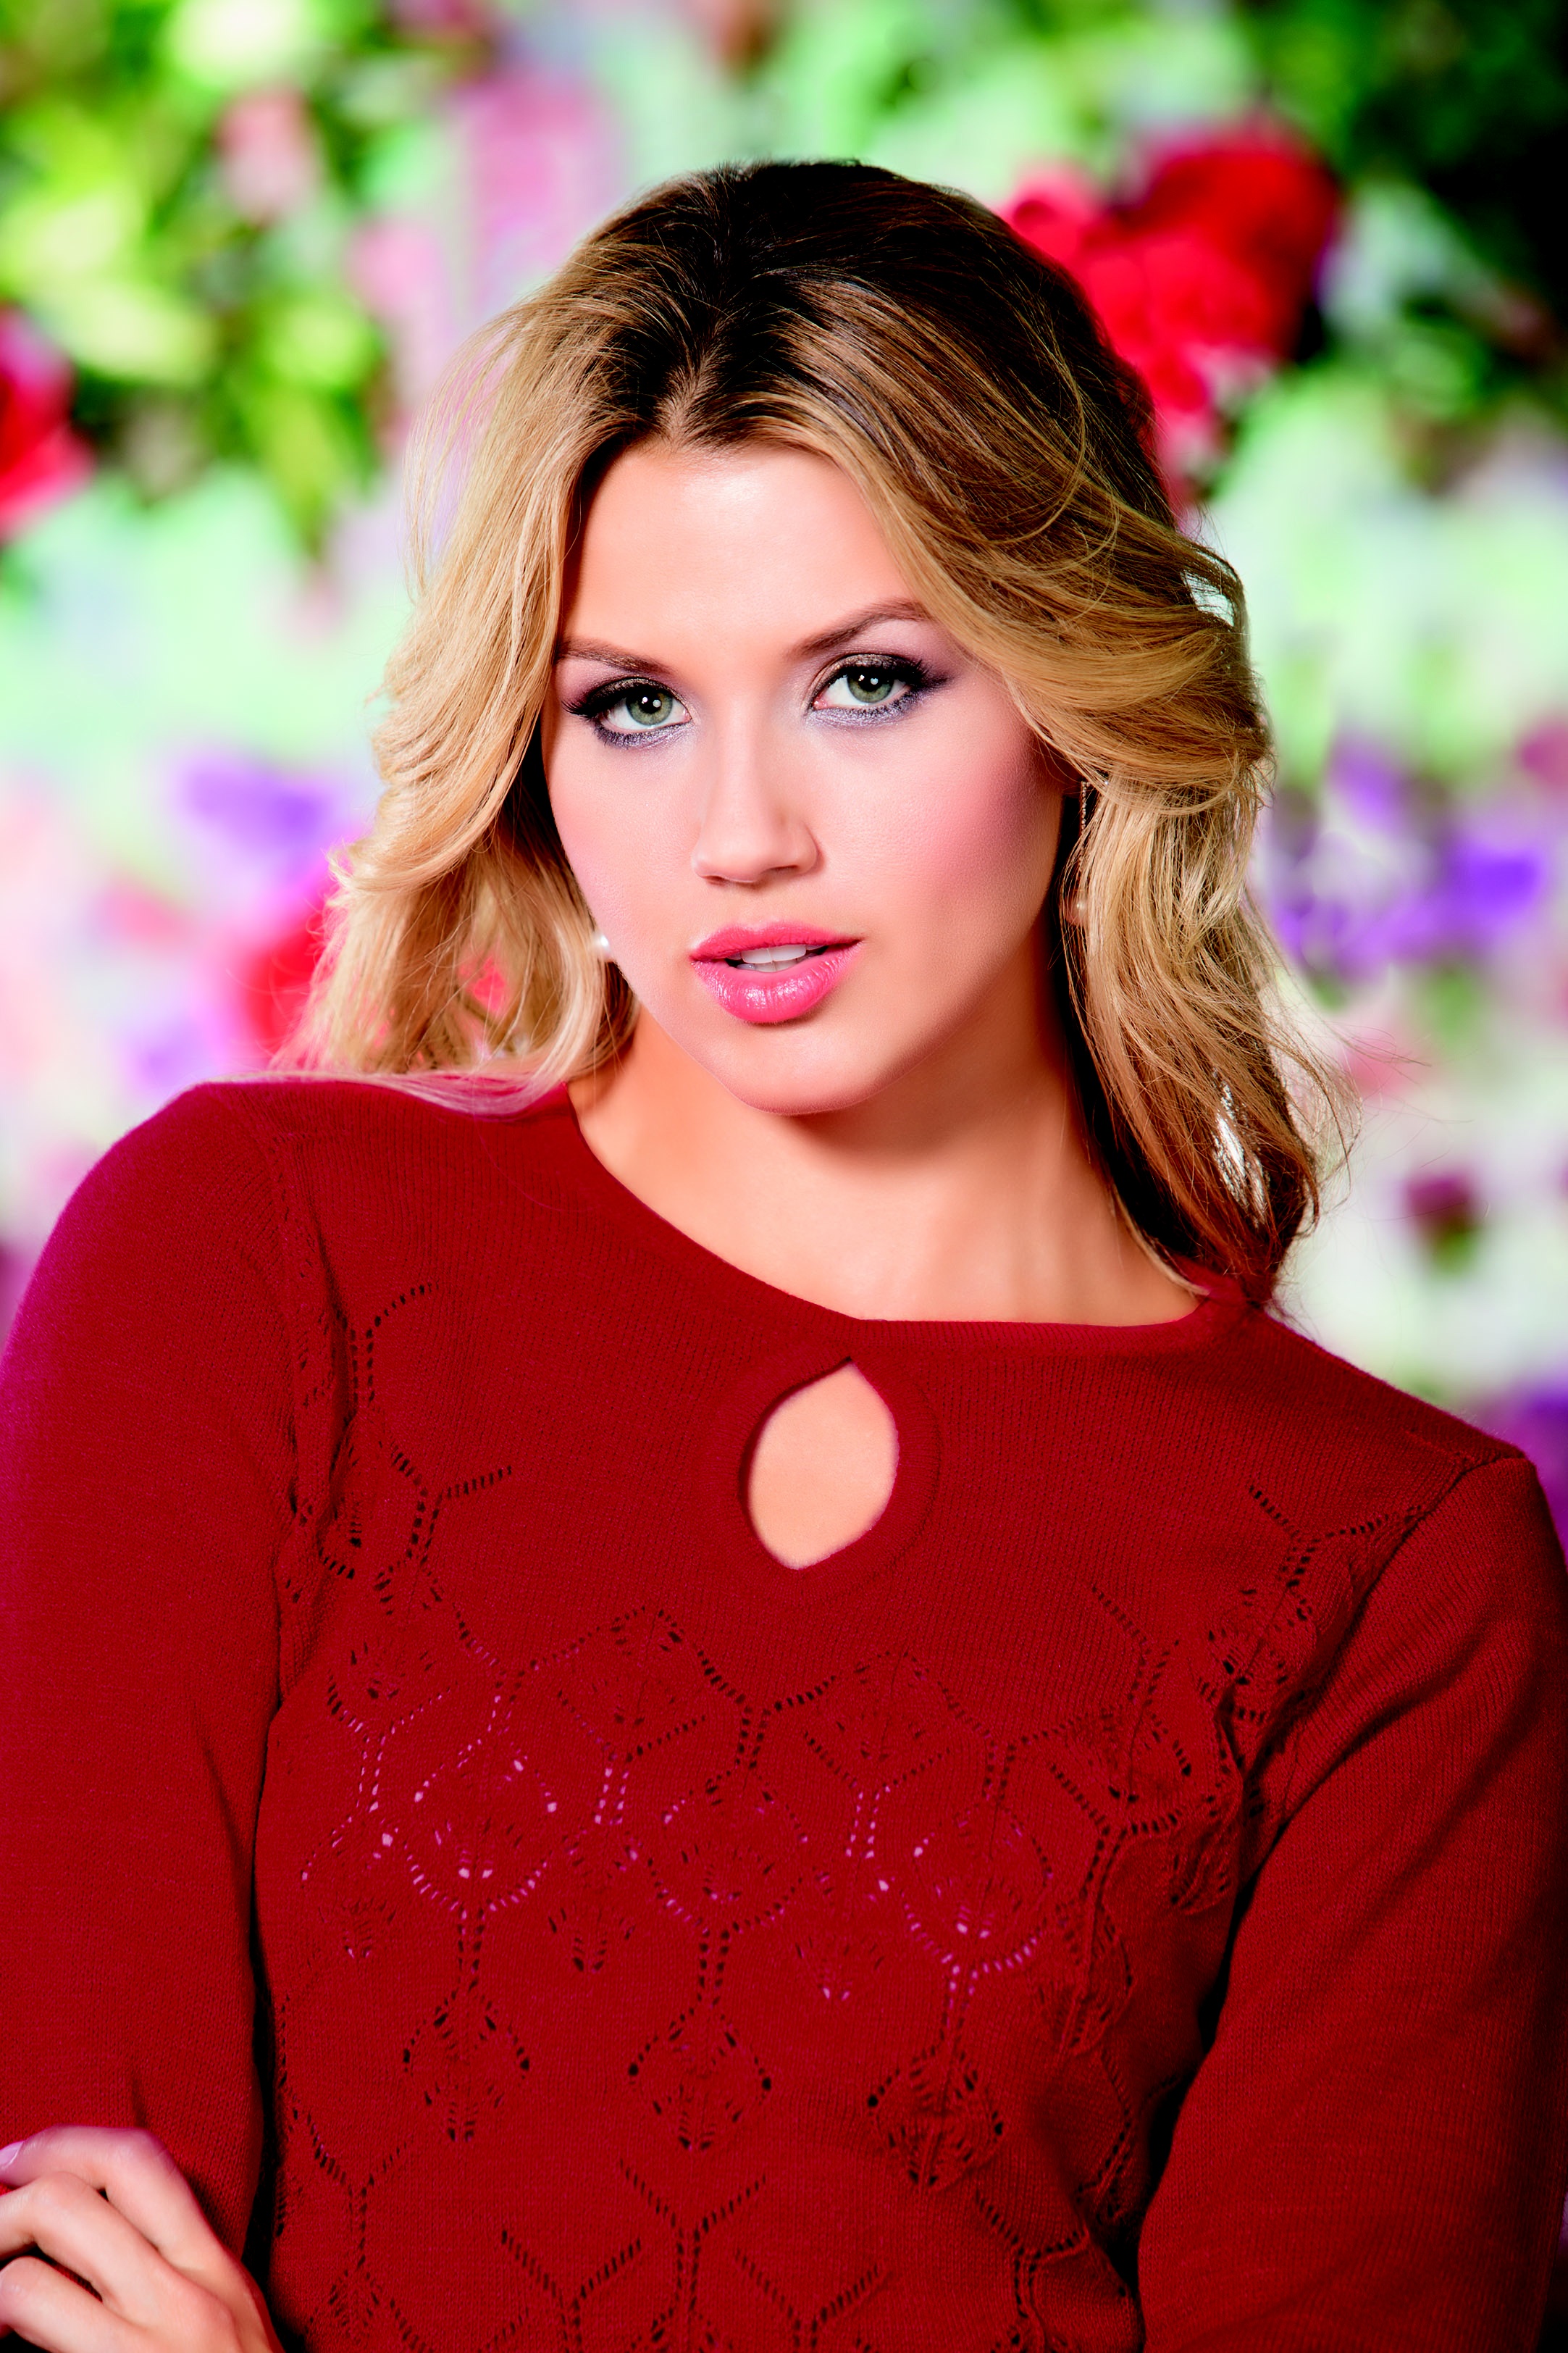
girl, woman, hair, photography, portrait, model, red, fashion, clothing, lady, pink, hairstyle, long hair, face, dress, women, beauty, magenta, photo shoot, brown hair, portrait photography, supermodel